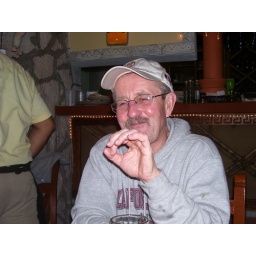
brenna insists the "okay" sign means something dirty in other countries. Dad shows his cultural sensitivity.